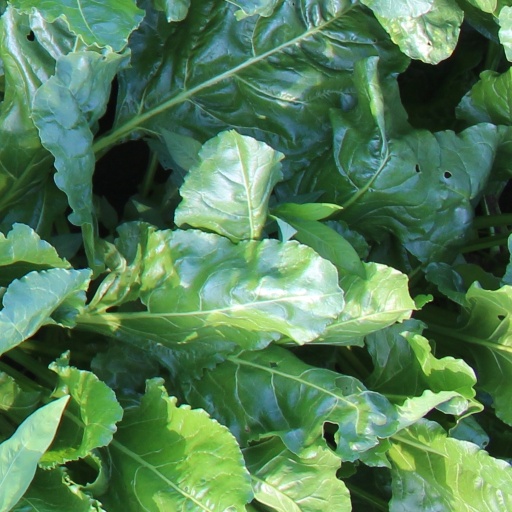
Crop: sugar beet